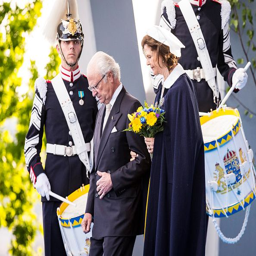
monarch and noble person depart a ceremony celebrating national day